Château de Chareil-Cintrat

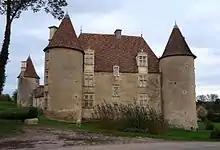
Château de Chareil-Cintrat

The Château de Chareil-Cintrat, also known as the Château du Bas-Chareil, is a late medieval château in France. It is located near Chareil-Cintrat, in the Allier department, Auvergne.